Bilirubin

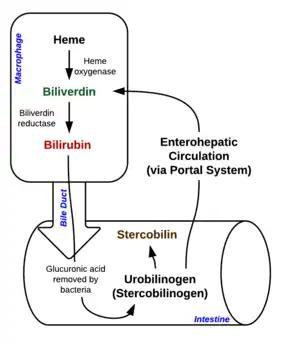
Heme metabolism

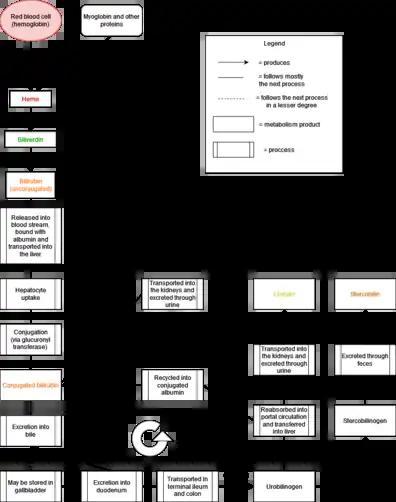
Heme and bilirubin metabolism

Bilirubin in plasma is mostly produced by the destruction of erythrocytes. Heme is metabolized into biliverdin (via heme oxygenase) and then into bilirubin (via biliverdin reductase) inside the macrophages.